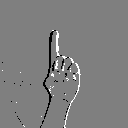
ASL letter: z